Victor Prévost

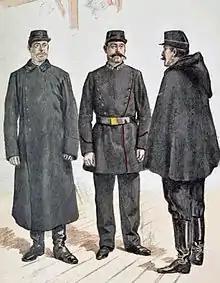
Paris Peacekeepers Uniforms between 1873 and 1894

From 1 July 1869, he was hired by the municipal police in Paris on the recommendation of one of its leaders, Sergeant de Ville, and tenured a year later on 30 June 31870. But the body was soon dissolved on 10 September, the day after the fall of the Second Empire. It was almost immediately recreated under another name, and Prévost engaged, on 8 November 1870, as a peacekeeper. He was attached to the post at Rue de l'Évangile, located in Quartier de La Chapelle of the 18th arrondissement of Paris.